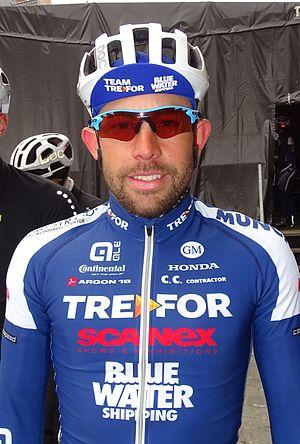
Reportage réalisé le dimanche 15 mars à l'occasion du départ et de l'arrivée de la Course des chats 2015 à Ypres, Belgique.
Sebastian Lander, né le 11 mars 1991 à Køge, est un coureur cycliste danois.